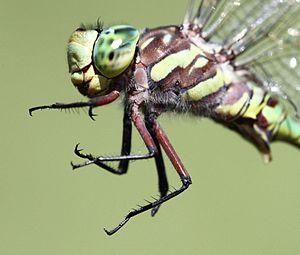
Pinheyschna est un genre d'insectes de la famille des Æshnidae, appartenant au sous-ordre des Anisoptères dans l'ordre des Odonates.